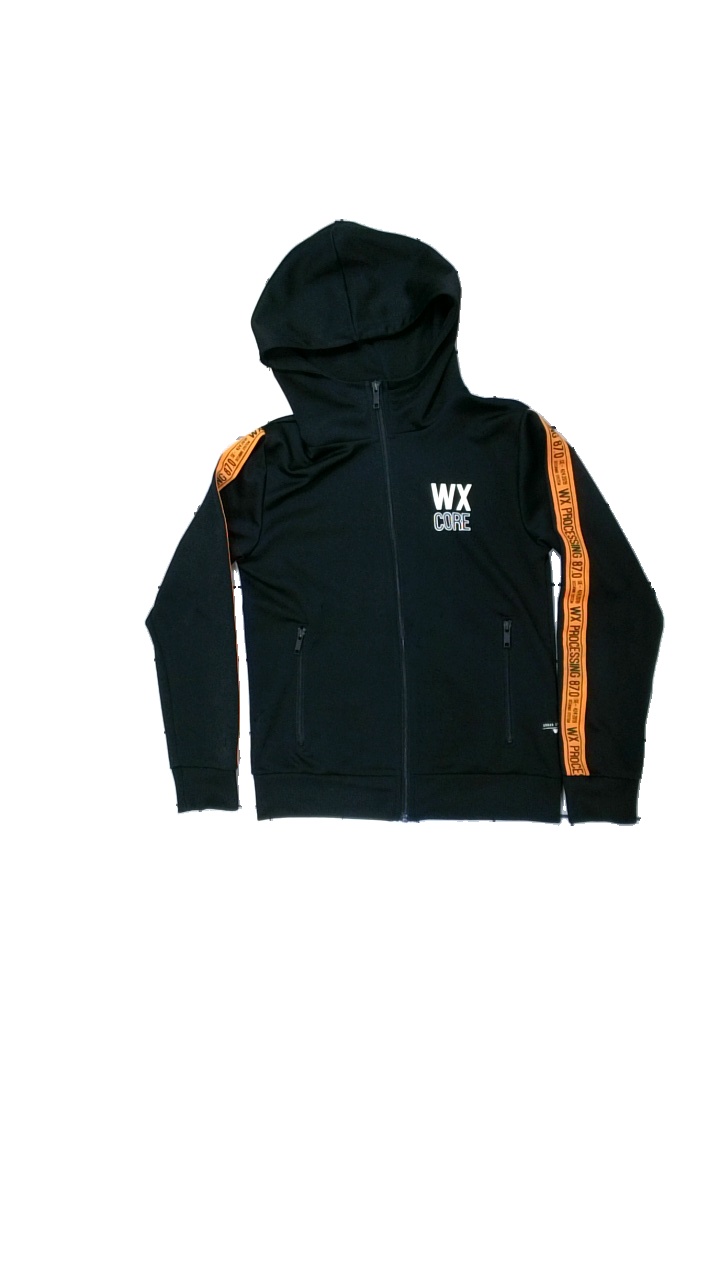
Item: Hoodie (Children)
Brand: Kappahl
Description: Black hoodie with zipper from WOXO 720 by Kappahl, size 146/152. Poor condition.
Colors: Black, Orange, White
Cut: Regular
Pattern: Logo print
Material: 100% poly
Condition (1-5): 2
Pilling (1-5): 5
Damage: pulled thread
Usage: Reuse
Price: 50-100